Art

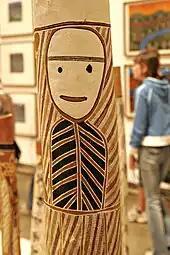
Aboriginal hollow log tombs. National Gallery, Canberra, Australia.

In 1661, the city of Basel, in Switzerland, opened the first public museum of art in the world, the Kunstmuseum Basel. Today, its collection is distinguished by an impressively wide historic span, from the early 15th century up to the immediate present. Its various areas of emphasis give it international standing as one of the most significant museums of its kind. These encompass: paintings and drawings by artists active in the Upper Rhine region between 1400 and 1600, and on the art of the 19th to 21st centuries.